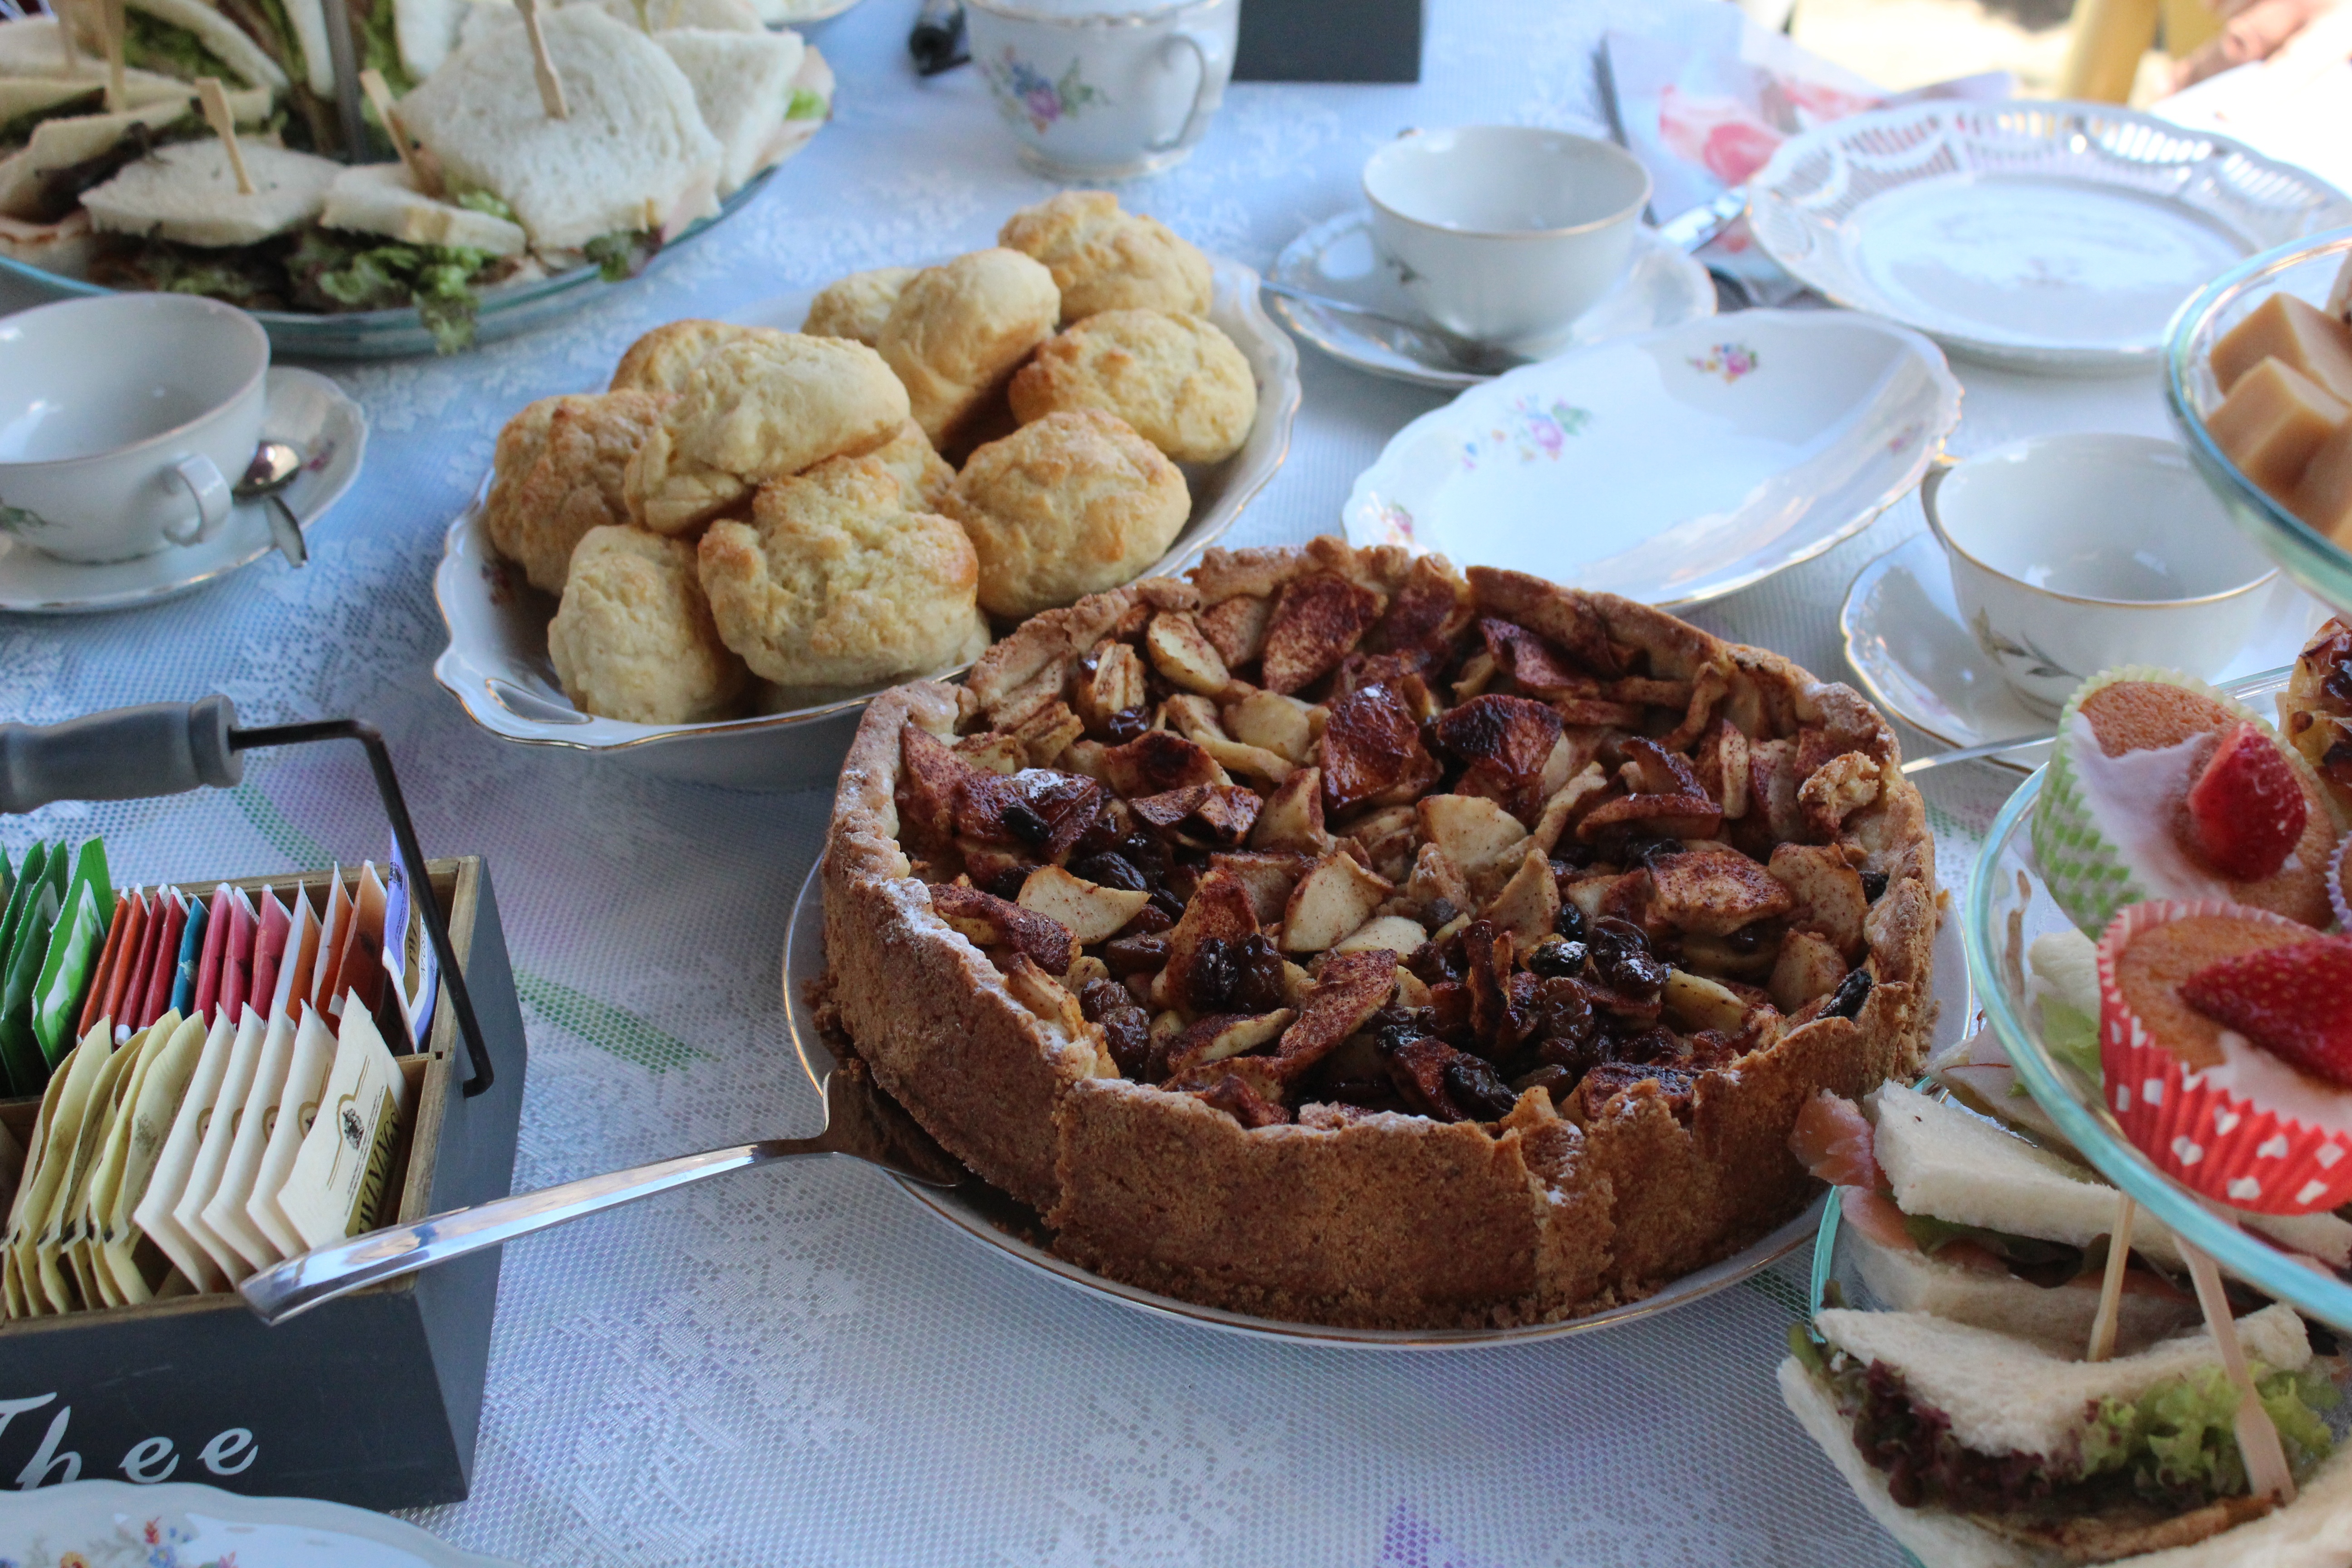
dish, meal, food, produce, breakfast, baking, dessert, lunch, applepie, brunch, baked goods, scones, high tea